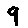
Label: 9